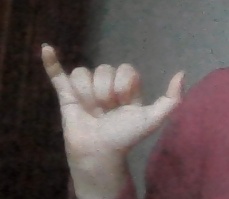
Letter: ya